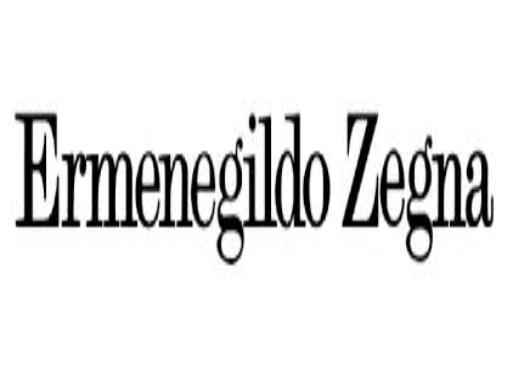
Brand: Ermenegildo Zegna
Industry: Clothes